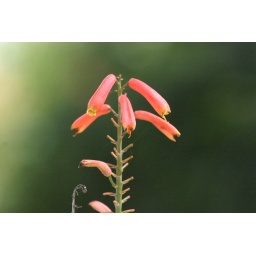
Great variety of flowering plants all around our house in Nakuru